Harriet Arbuthnot

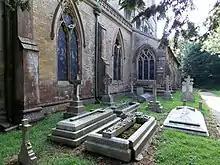
The Fane family plot, at Fulbeck, where Harriet Arbuthnot is buried.

Arbuthnot died suddenly of cholera on 2 August 1834, age 40, at Woodford Lodge, her home near the Arbuthnots' seat, Woodford House, Northamptonshire. Immediately after her death an express message was sent to Apsley House, Wellington's London house. The messenger, however, had to divert to Hatfield House, where Wellington was dining with the Marquess and Marchioness of Salisbury. After Arbuthnot's death, it was revealed she had been on a civil list pension of £936 per annum (£ per year as of ) since January 1823, for 11 years. After her death, her husband, Charles, left Woodford House and lived with his close friend Wellington in Apsley House. He died there in 1850, aged 83.